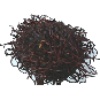
Label: Rambutan 1